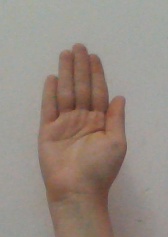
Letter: seen